Black Messiah (album)

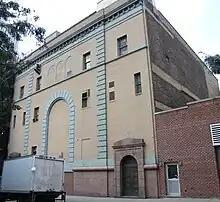
Avatar Studios, where part of the album was recorded

D'Angelo's subsequent solo work was extensively delayed. Production for a full-length follow-up to "Voodoo" was stagnant, as he was working on and off mostly by himself during 2002. D'Angelo attempted to play every instrument for the project, striving for complete creative control similar to that of Prince. Russell Elevado described the resulting material as "Parliament/Funkadelic meets the Beatles meets Prince, and the whole time there's this Jimi Hendrix energy." However, those who previewed its songs found it to be unfinished. In the years that followed, D'Angelo's personal problems worsened, descending to drug and alcohol addiction. In January 2005 he was arrested and charged with possession of marijuana and cocaine. Various mugshots began circulating around the time, showing the singer looking overweight and unhealthy, in stark contrast to the muscular D'Angelo seen in promotion for "Voodoo". In September 2005, a week after being sentenced on the drug charges, he was involved in a car accident, and was rumoured to be critically injured. However, a week after the crash a statement was issued by D'Angelo's attorney saying he was "fine".